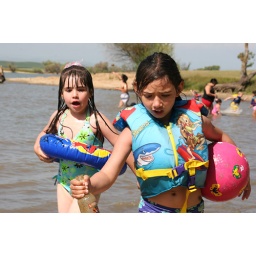
The kids find a bottle in the water :(